My Year of Rest and Relaxation

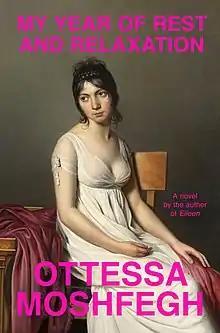
The cover features a Jacques Louis David painting

My Year of Rest and Relaxation is a 2018 novel by American author Ottessa Moshfegh. Moshfegh's second novel, it is set in New York City in 2000 and 2001 and follows an unnamed protagonist as she gradually escalates her use of prescription medications in an attempt to sleep for an entire year.